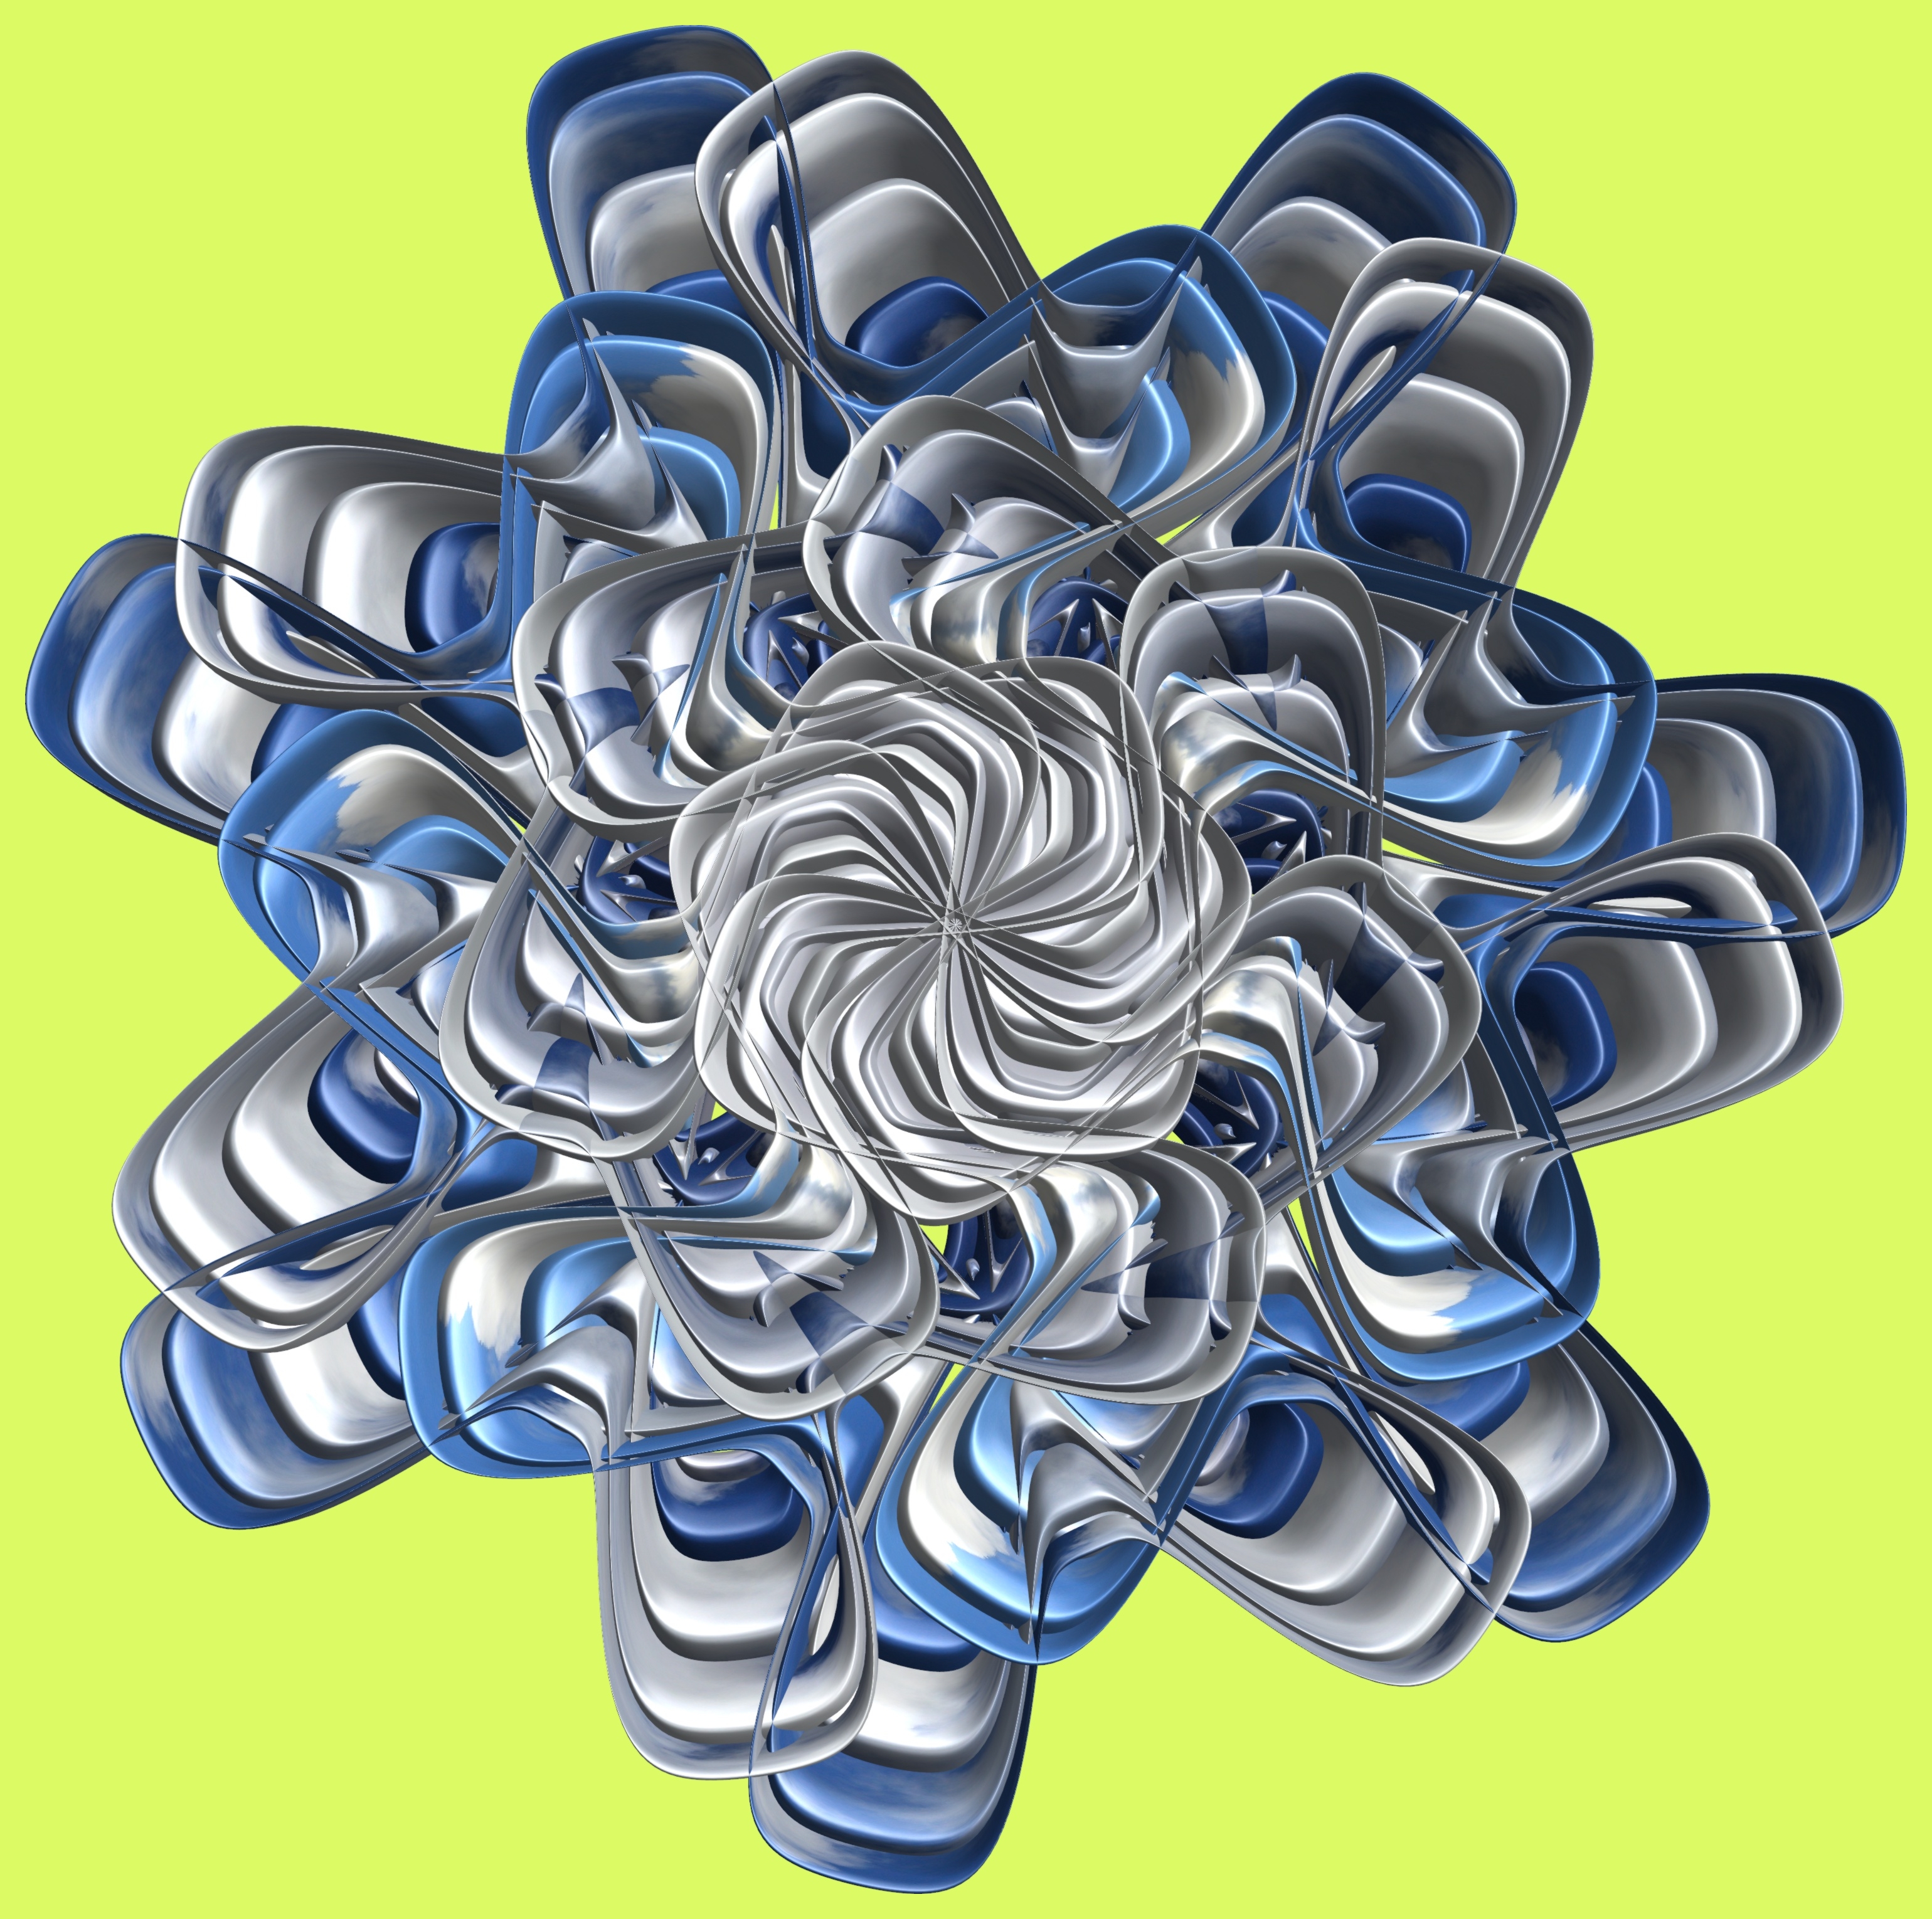
structure, plant, texture, flower, pattern, circle, font, illustration, design, symmetry, 3d, graphic, torus, mathematica, cg, parametricplot3d, code, program, algorithm, mapping, land plant